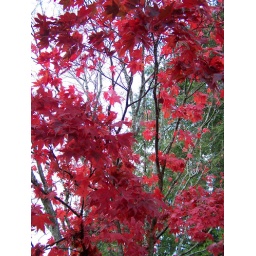
red tree in my backyard